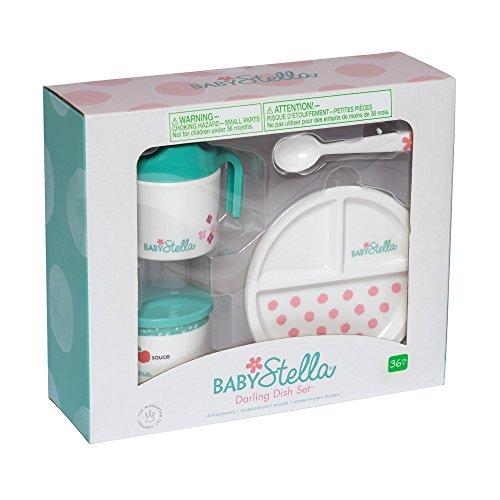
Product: Manhattan Toy Baby Stella Darling Dish Baby Doll Accessories Set for 12" and 15" Soft Dolls
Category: Toys & Games | Dress Up & Pretend Play | Pretend Play | Kitchen Toys
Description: Dish set is perfectly sized for either 12" Wee Baby Stella and 15" Baby Stella dolls.
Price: $11.25
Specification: ProductDimensions:8.5x2x8inches|ItemWeight:13.1ounces|ShippingWeight:13.1ounces(Viewshippingratesandpolicies)|DomesticShipping:ItemcanbeshippedwithinU.S.|InternationalShipping:ThisitemcanbeshippedtoselectcountriesoutsideoftheU.S.LearnMore|ASIN:B015YESGG6|Itemmodelnumber:151710|Manufacturerrecommendedage:12months-5years